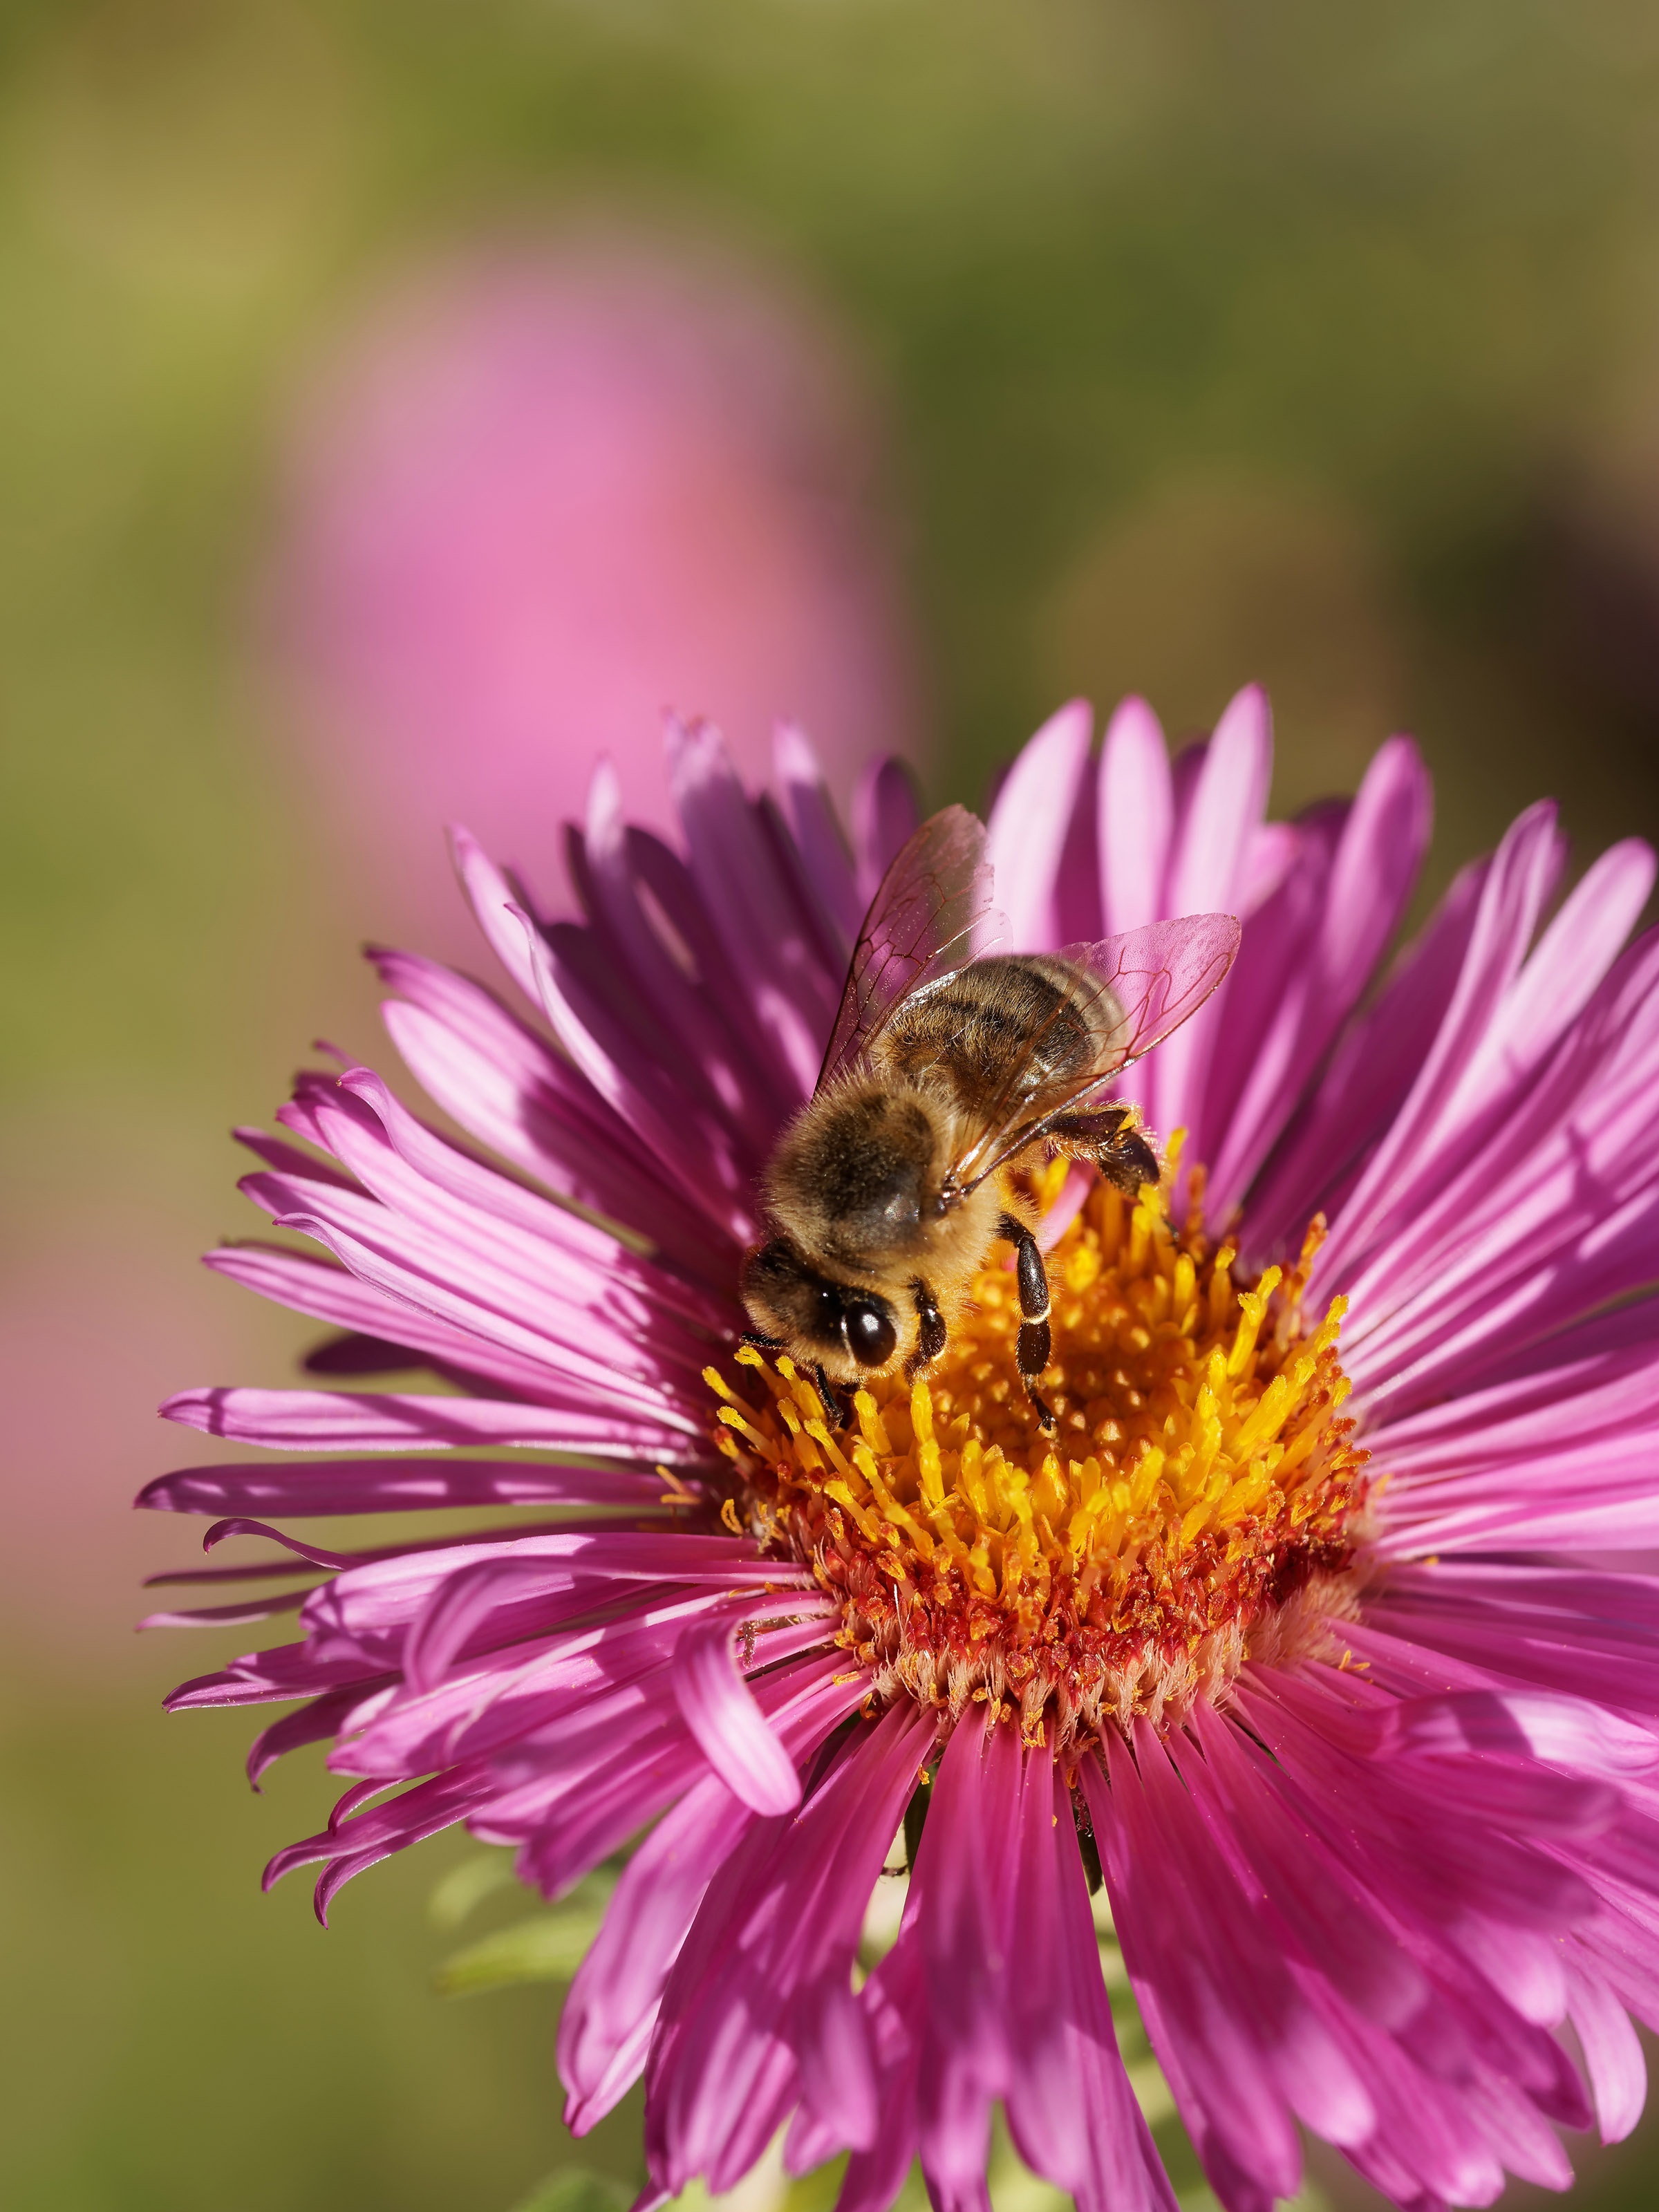
nature, plant, photography, flower, petal, pollen, insect, macro, flora, fauna, invertebrate, wildflower, close up, aster, bee, insects, bumblebee, nectar, macro photography, flowering plant, honey bee, daisy family, pollinator, annual plant, land plant, membrane winged insect